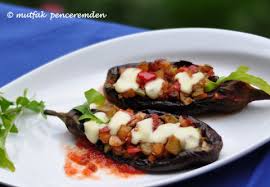
Yemek: karniyarik